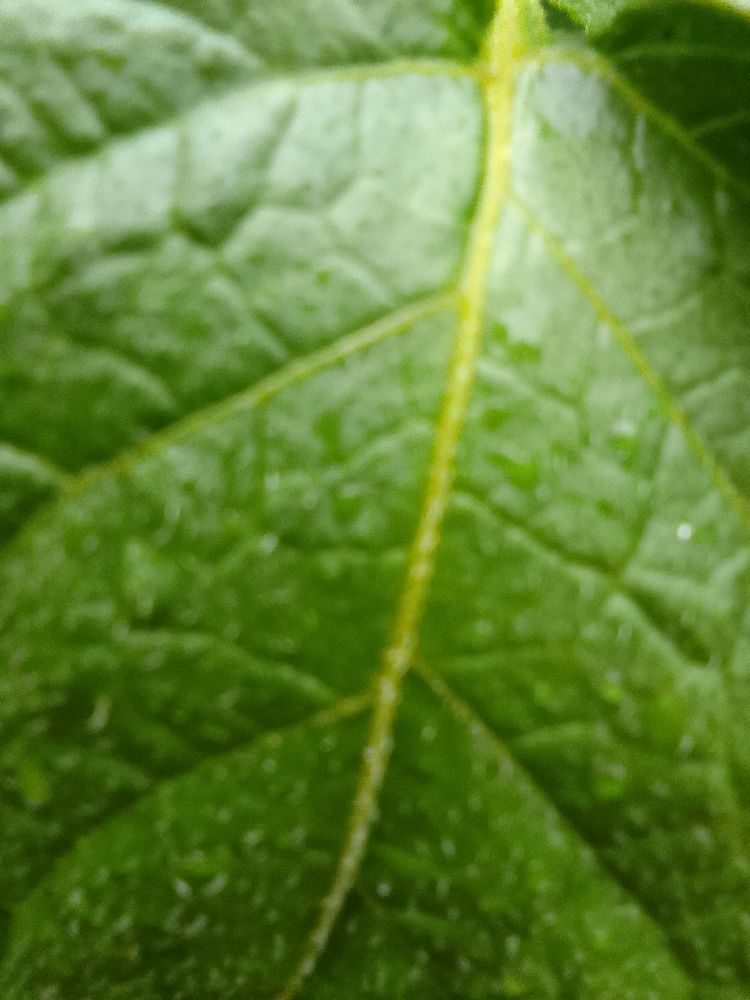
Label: Healthy